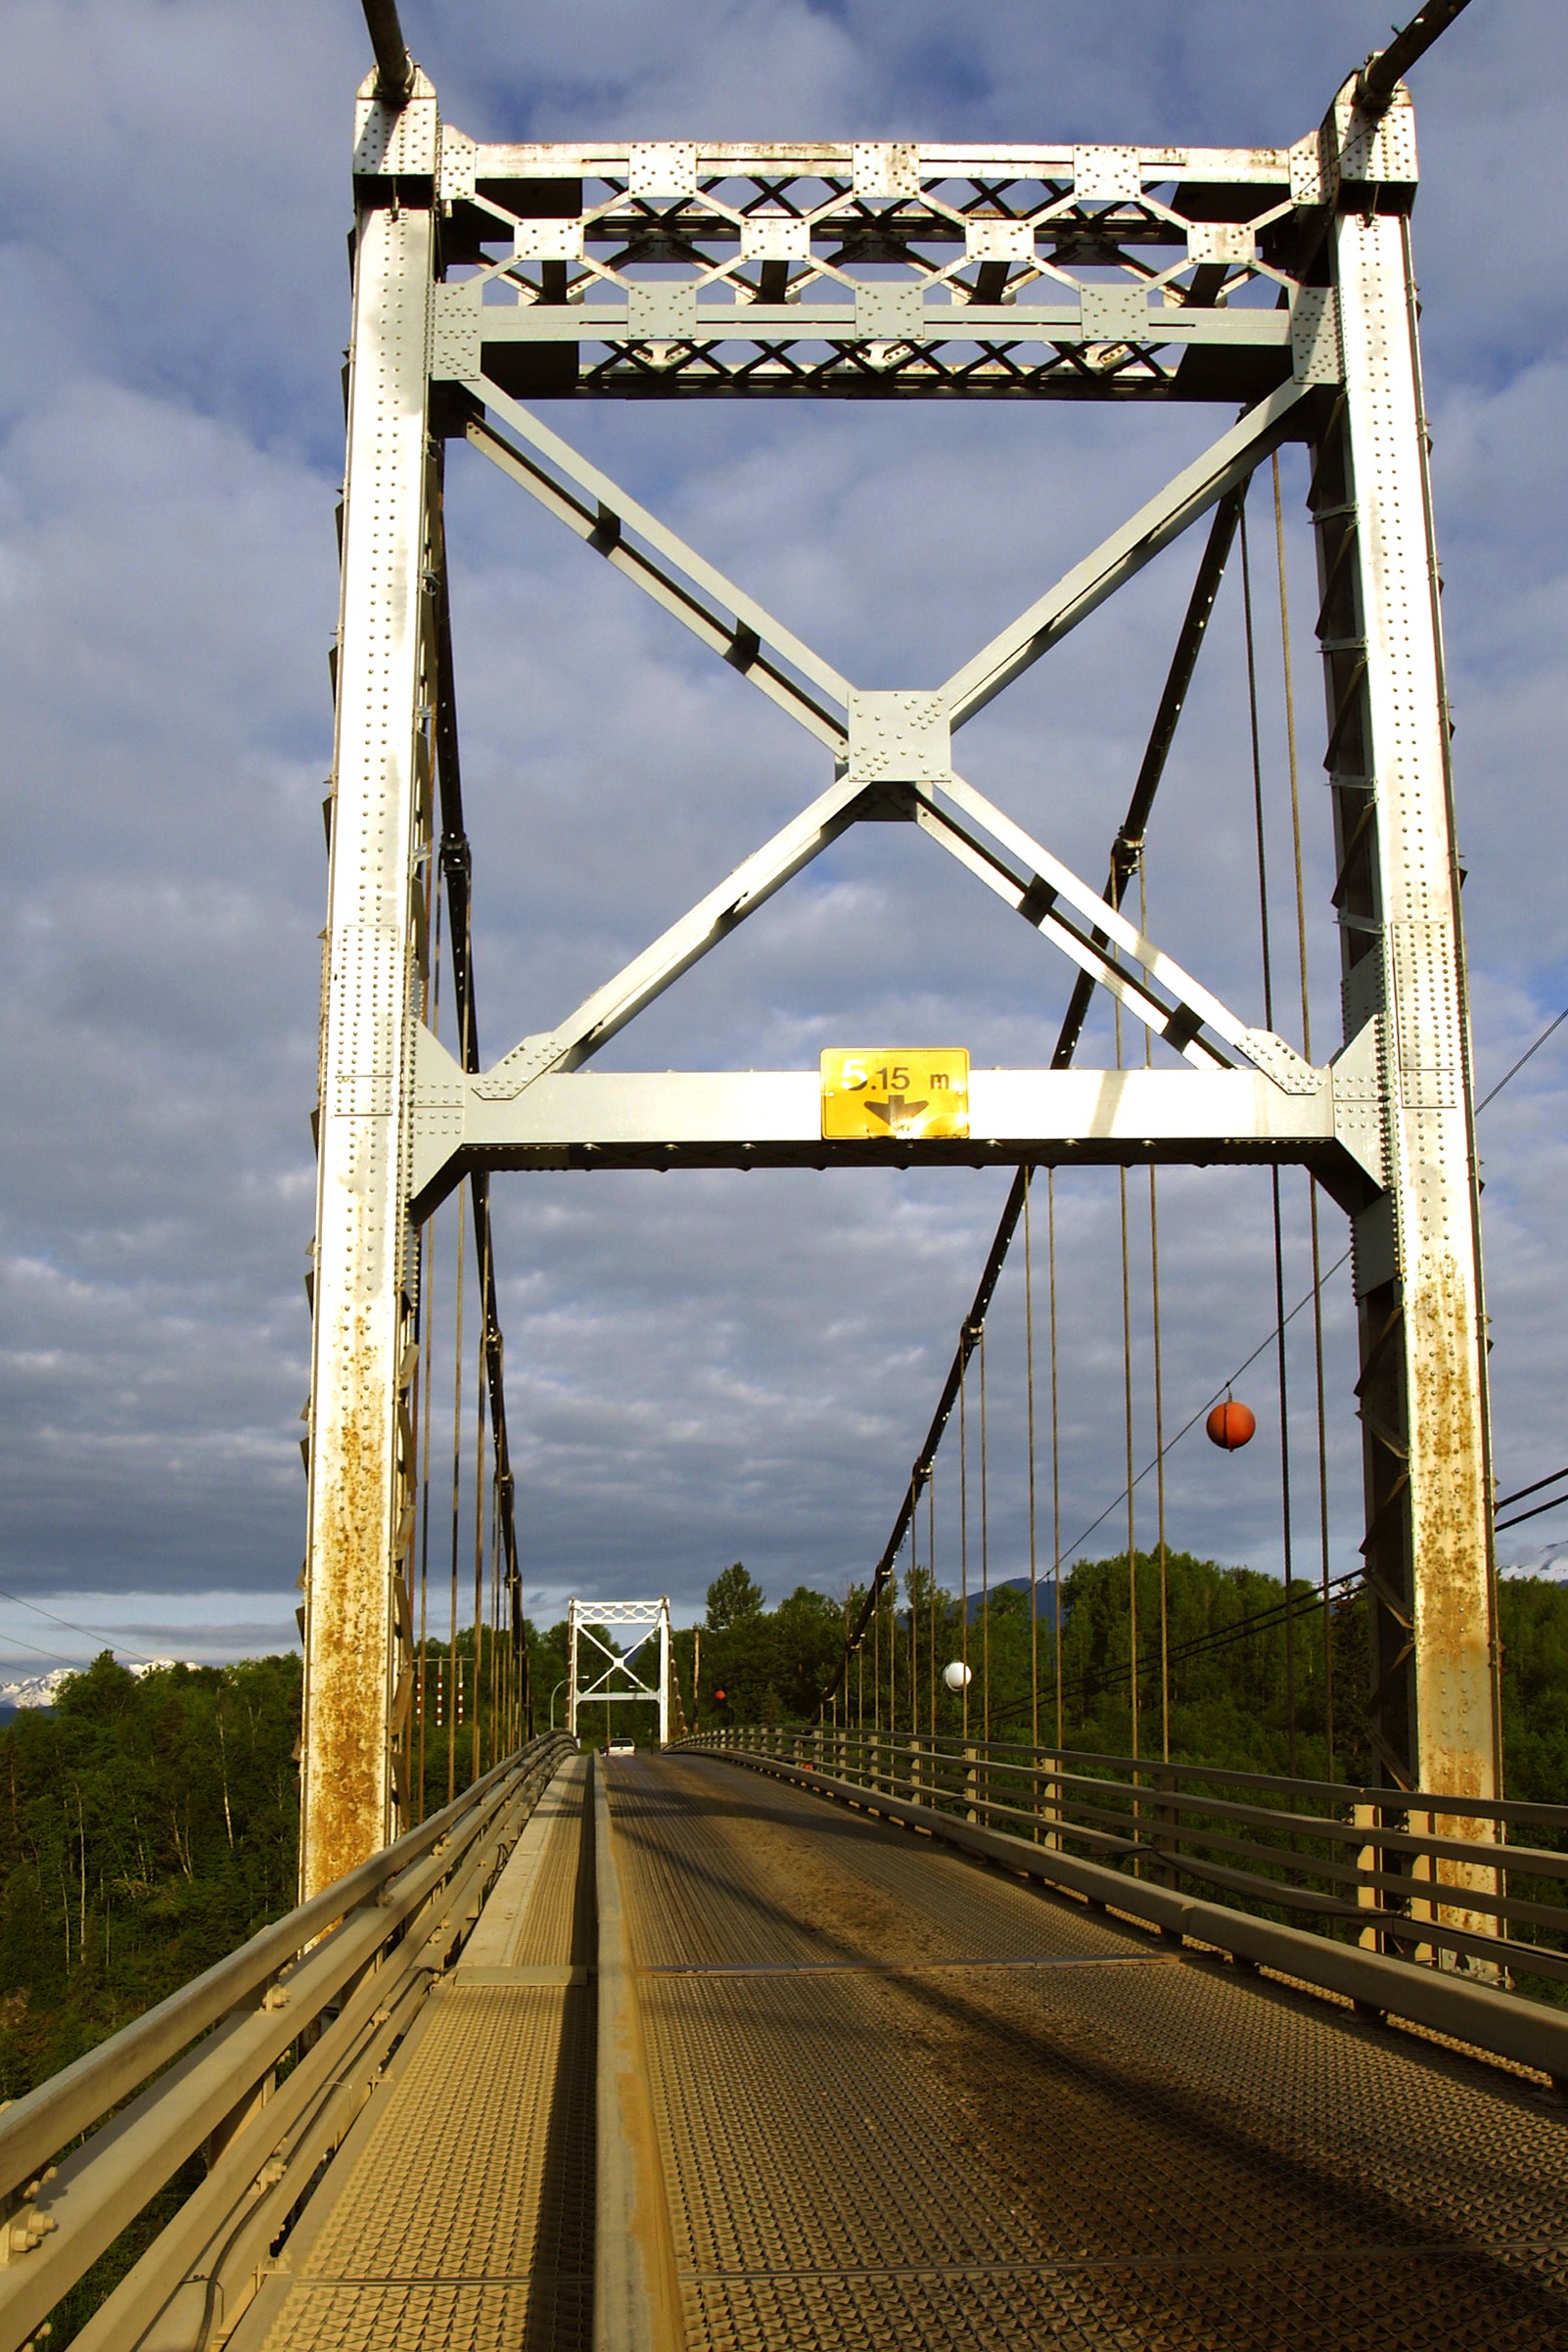
structure, technology, track, road, bridge, traffic, highway, overpass, walkway, travel, freeway, cable, steel, suspension bridge, transit, transportation, transport, construction, tower, drive, metal, landmark, suspension, industry, route, lane, expressway, engineering, design, canada, infrastructure, way, navigation, connection, motorway, british columbia, cable stayed bridge, crossway, truss bridge, nonbuilding structure